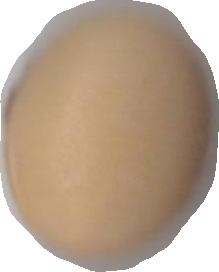
Variety: Anjasmoro